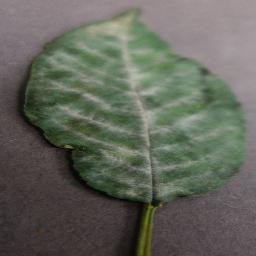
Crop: cherry
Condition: (including_sour)_powdery_mildew